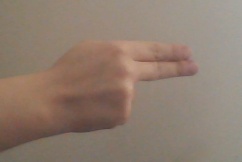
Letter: ain